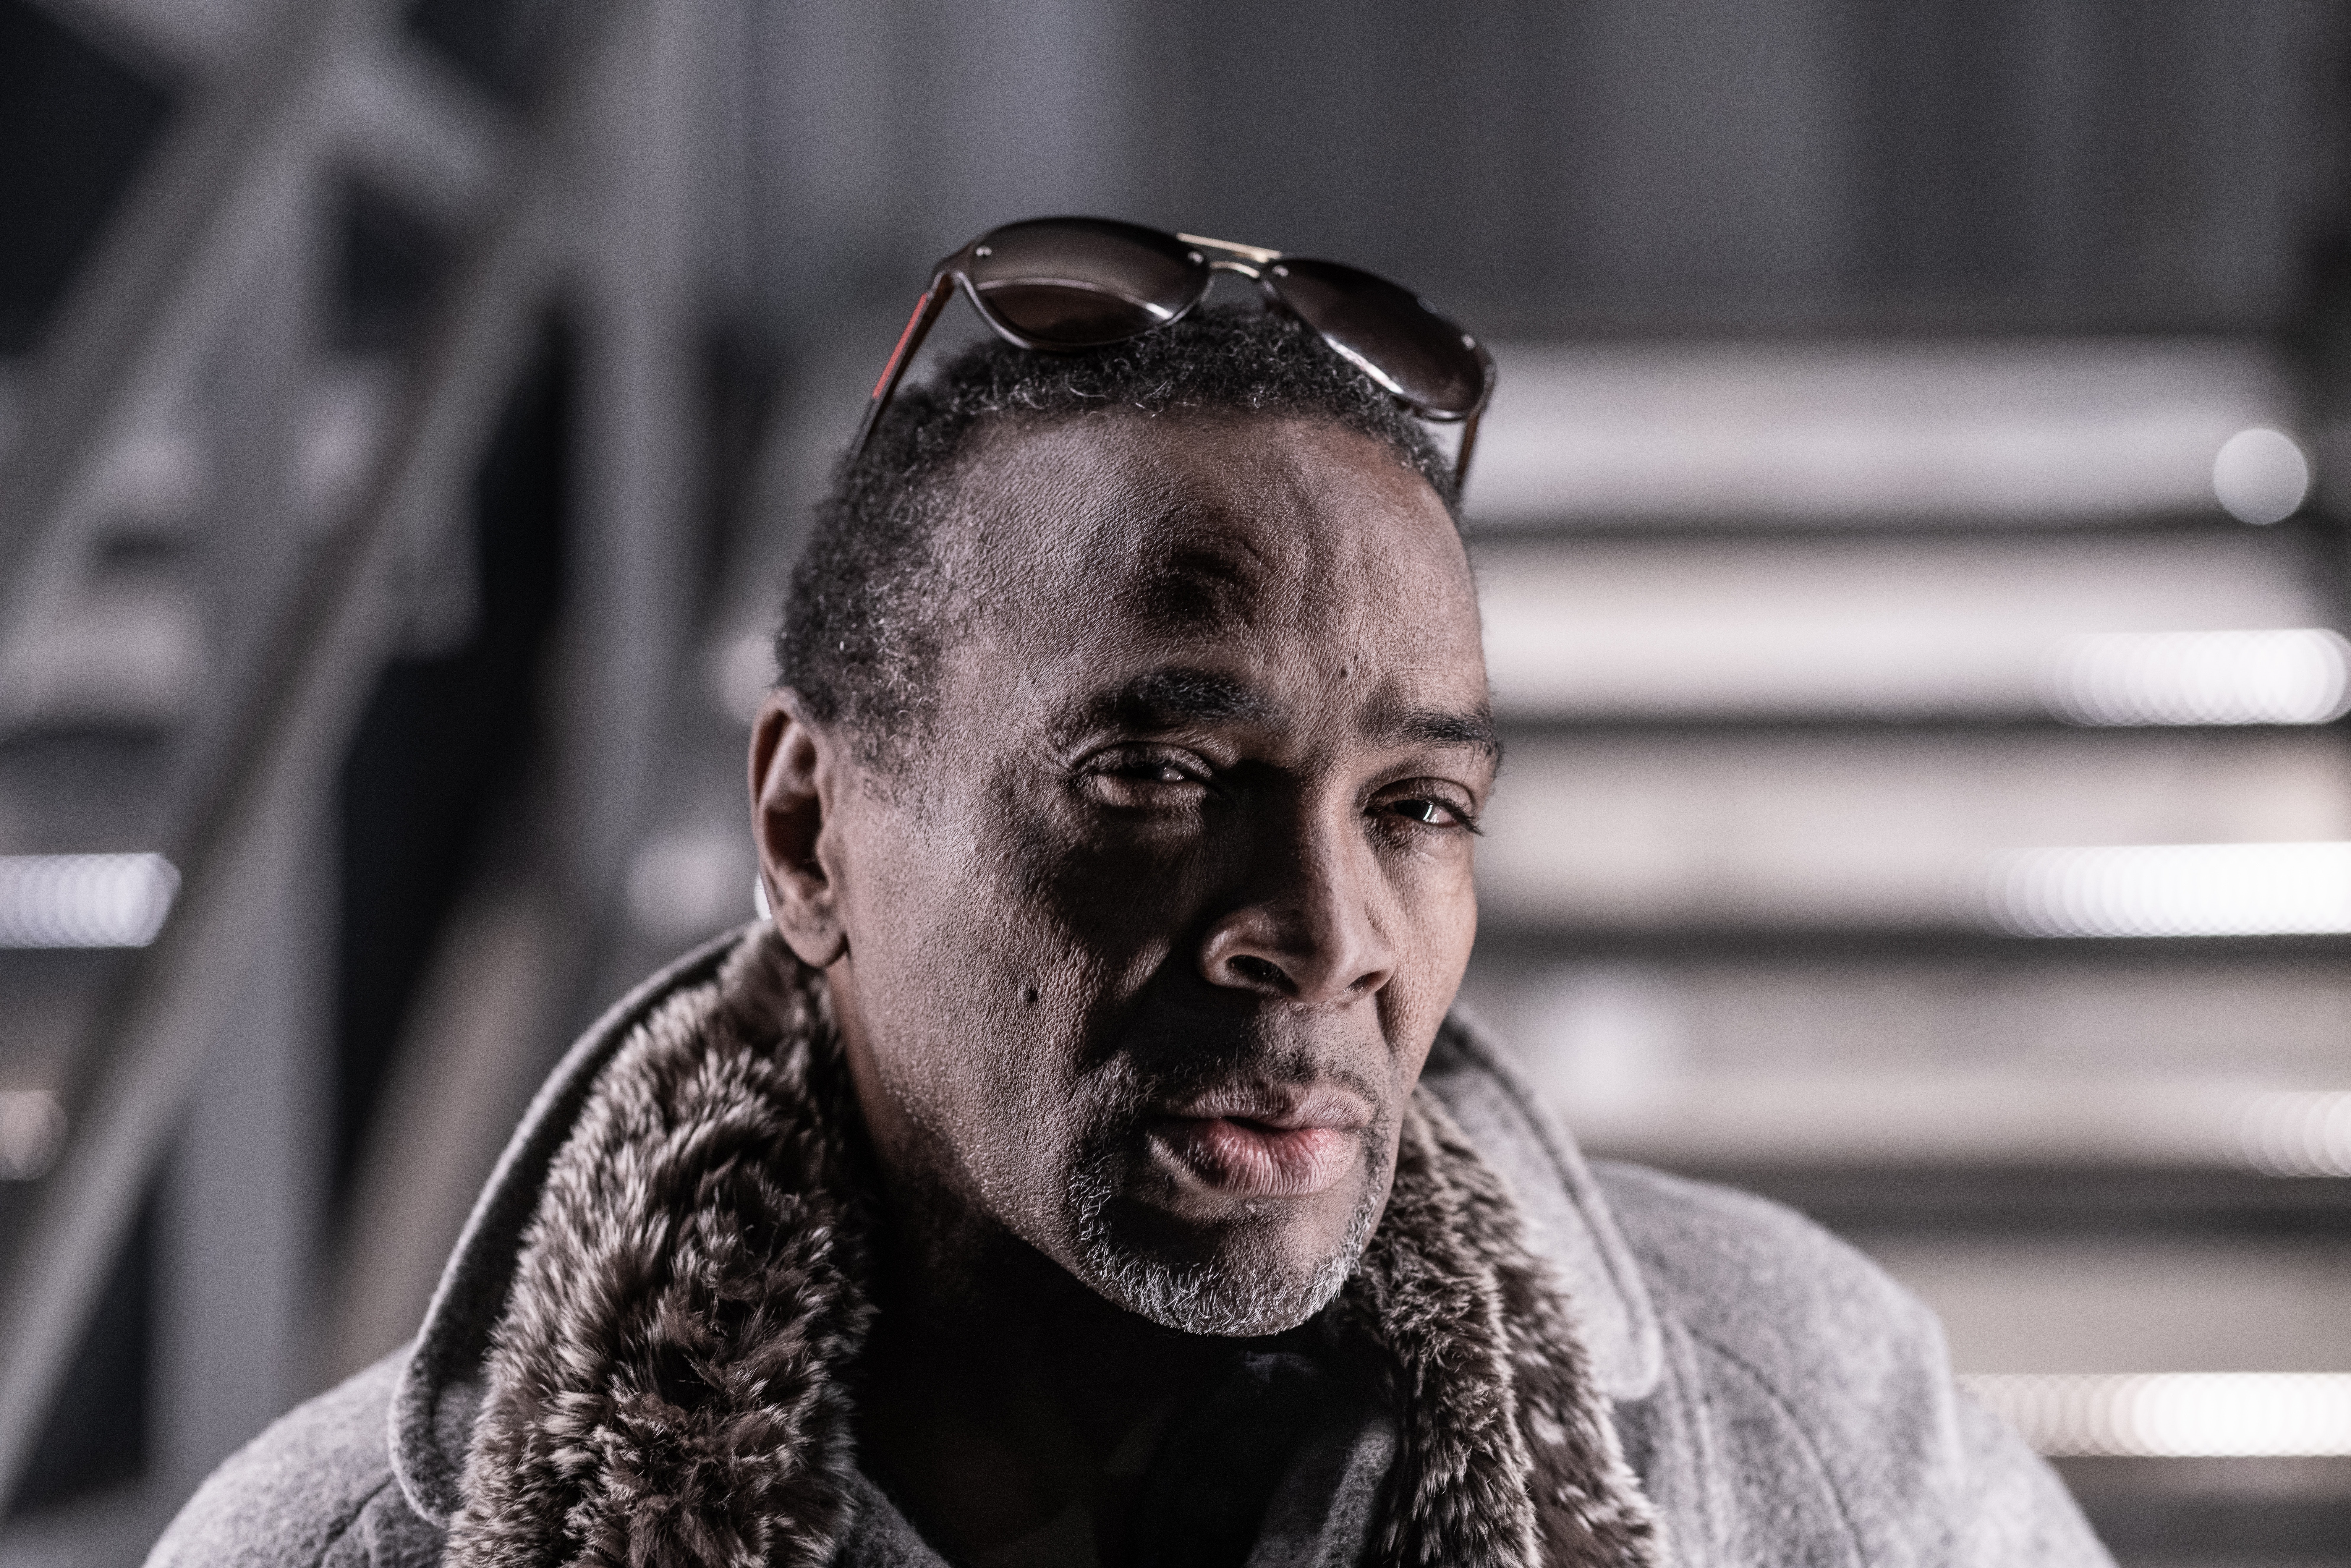
black, people, black and white, monochrome, human, photography, monochrome photography, glasses, street, smile, style